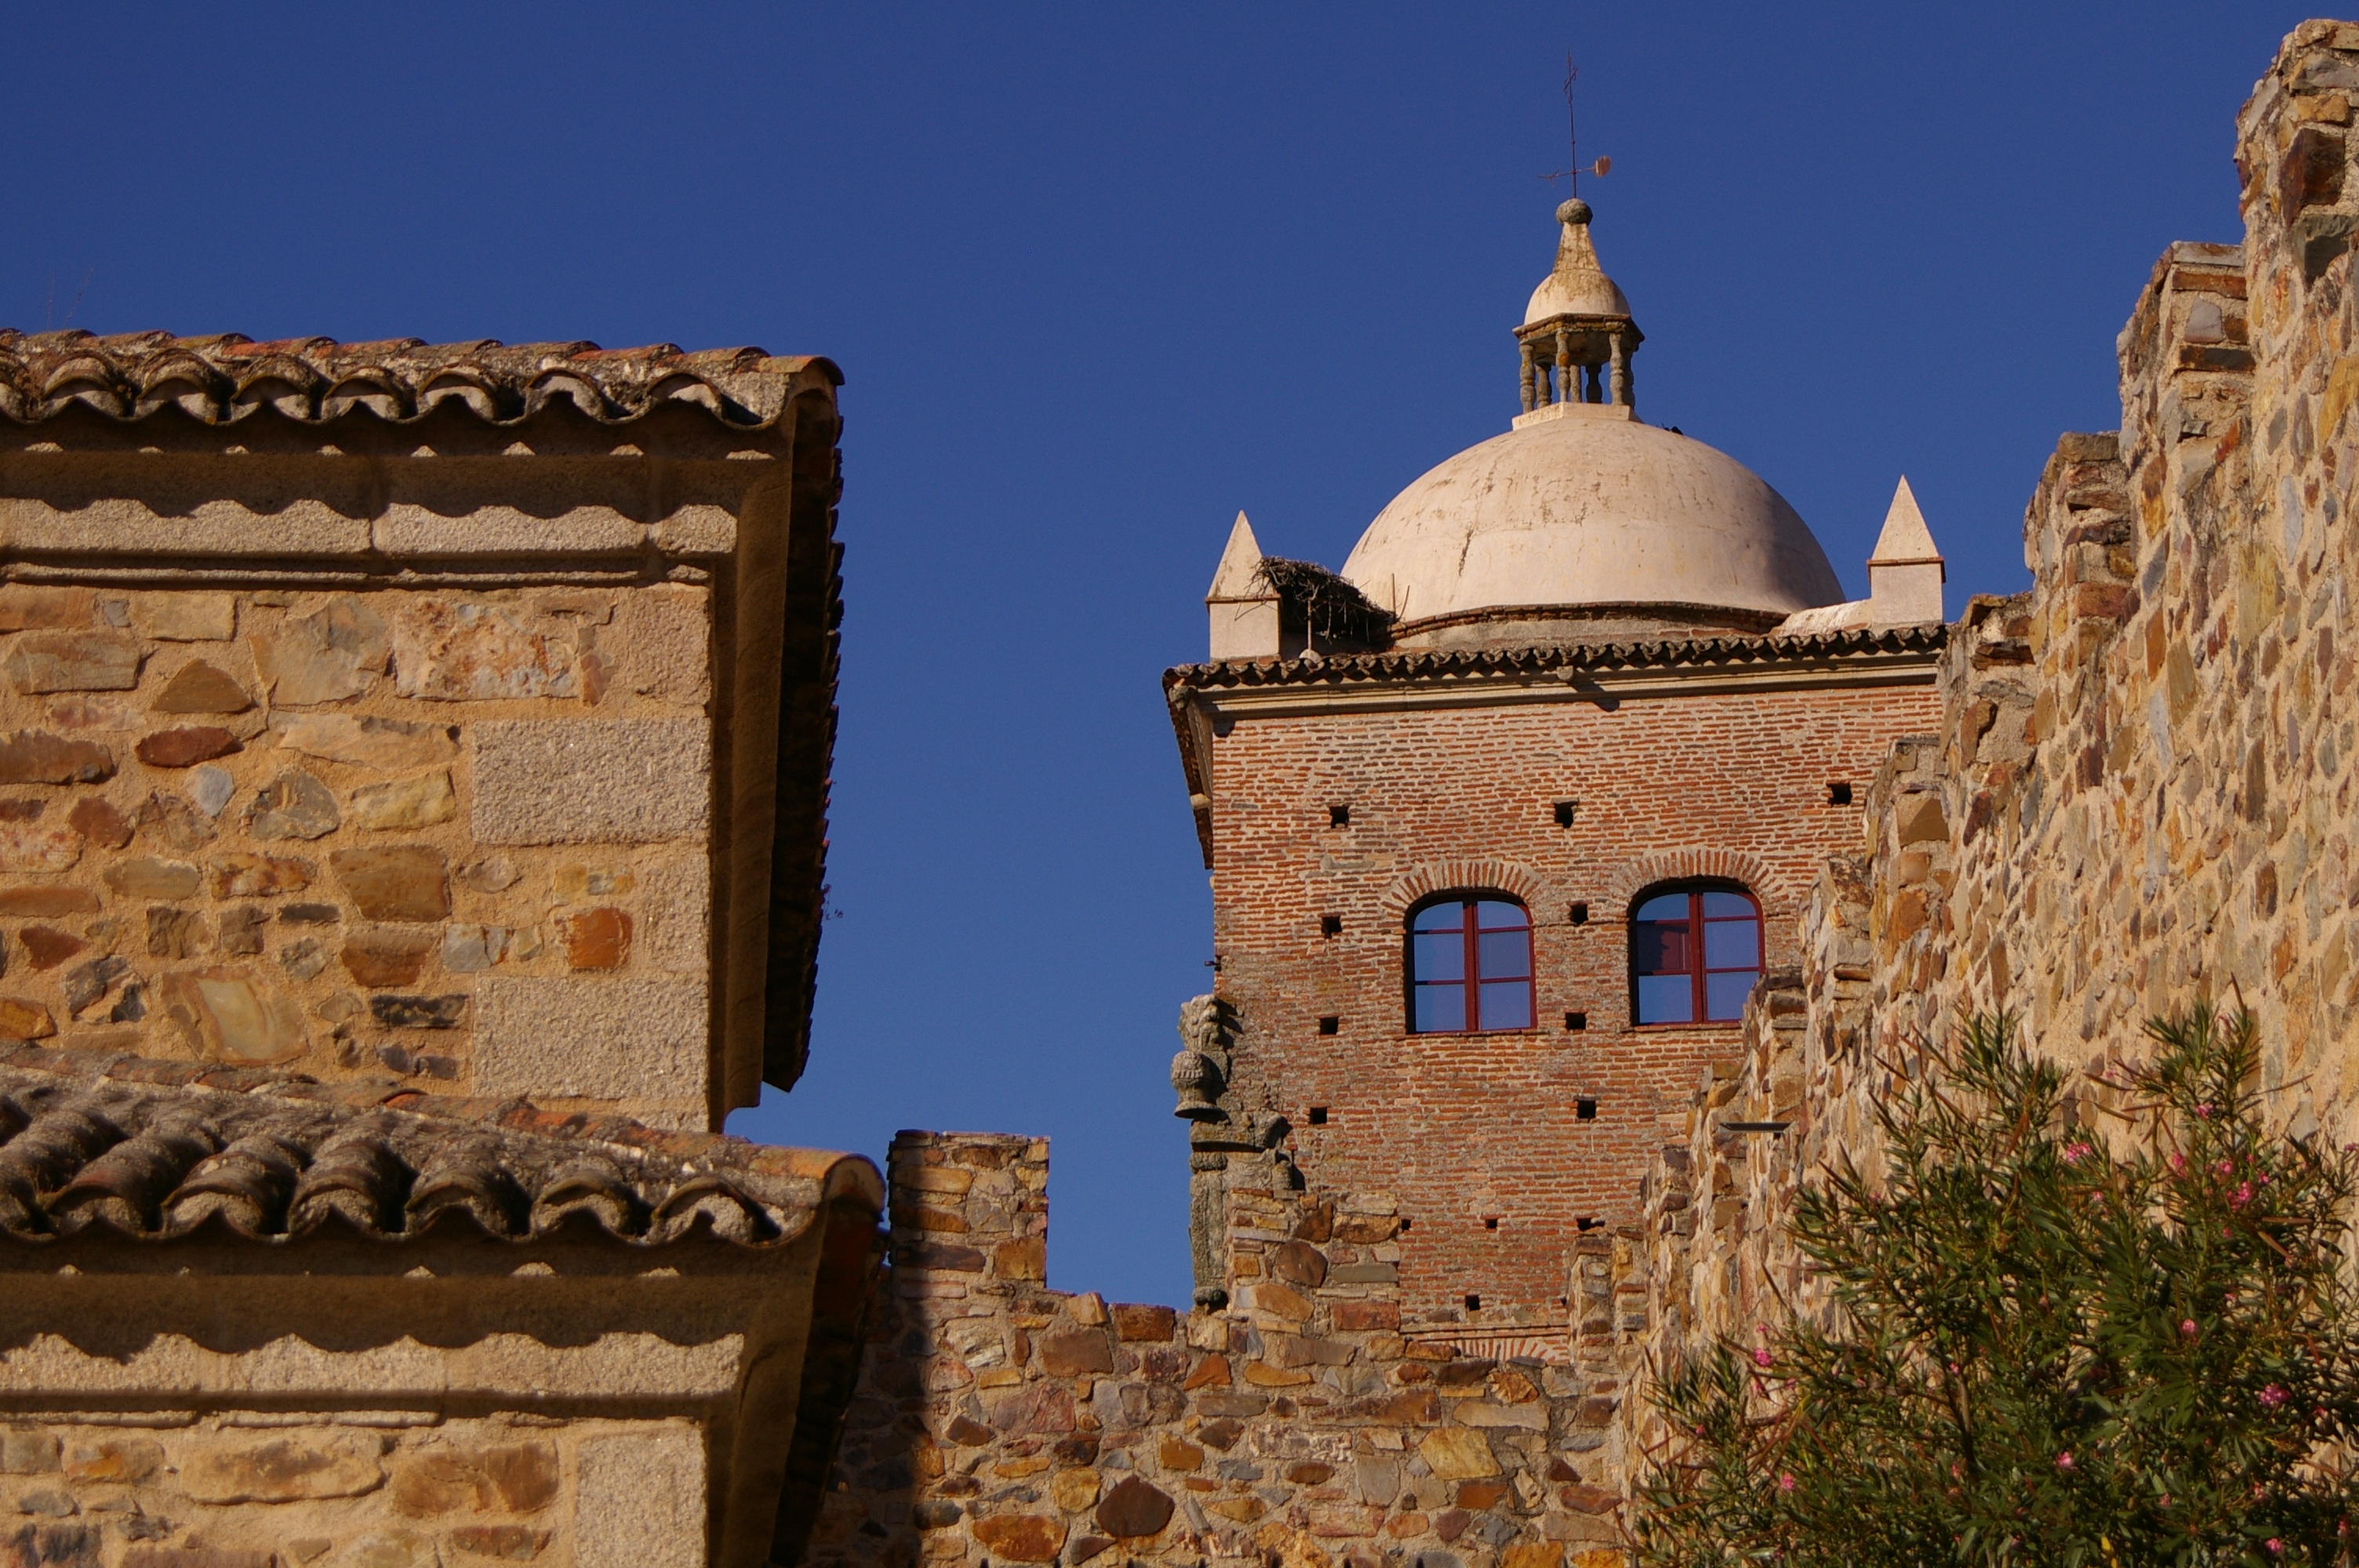
people, town, building, chateau, tower, castle, landmark, church, fortification, tourism, place of worship, bell tower, temple, monastery, caceres, history, middle ages, unesco world heritage site, historic site, ancient history, montanchez